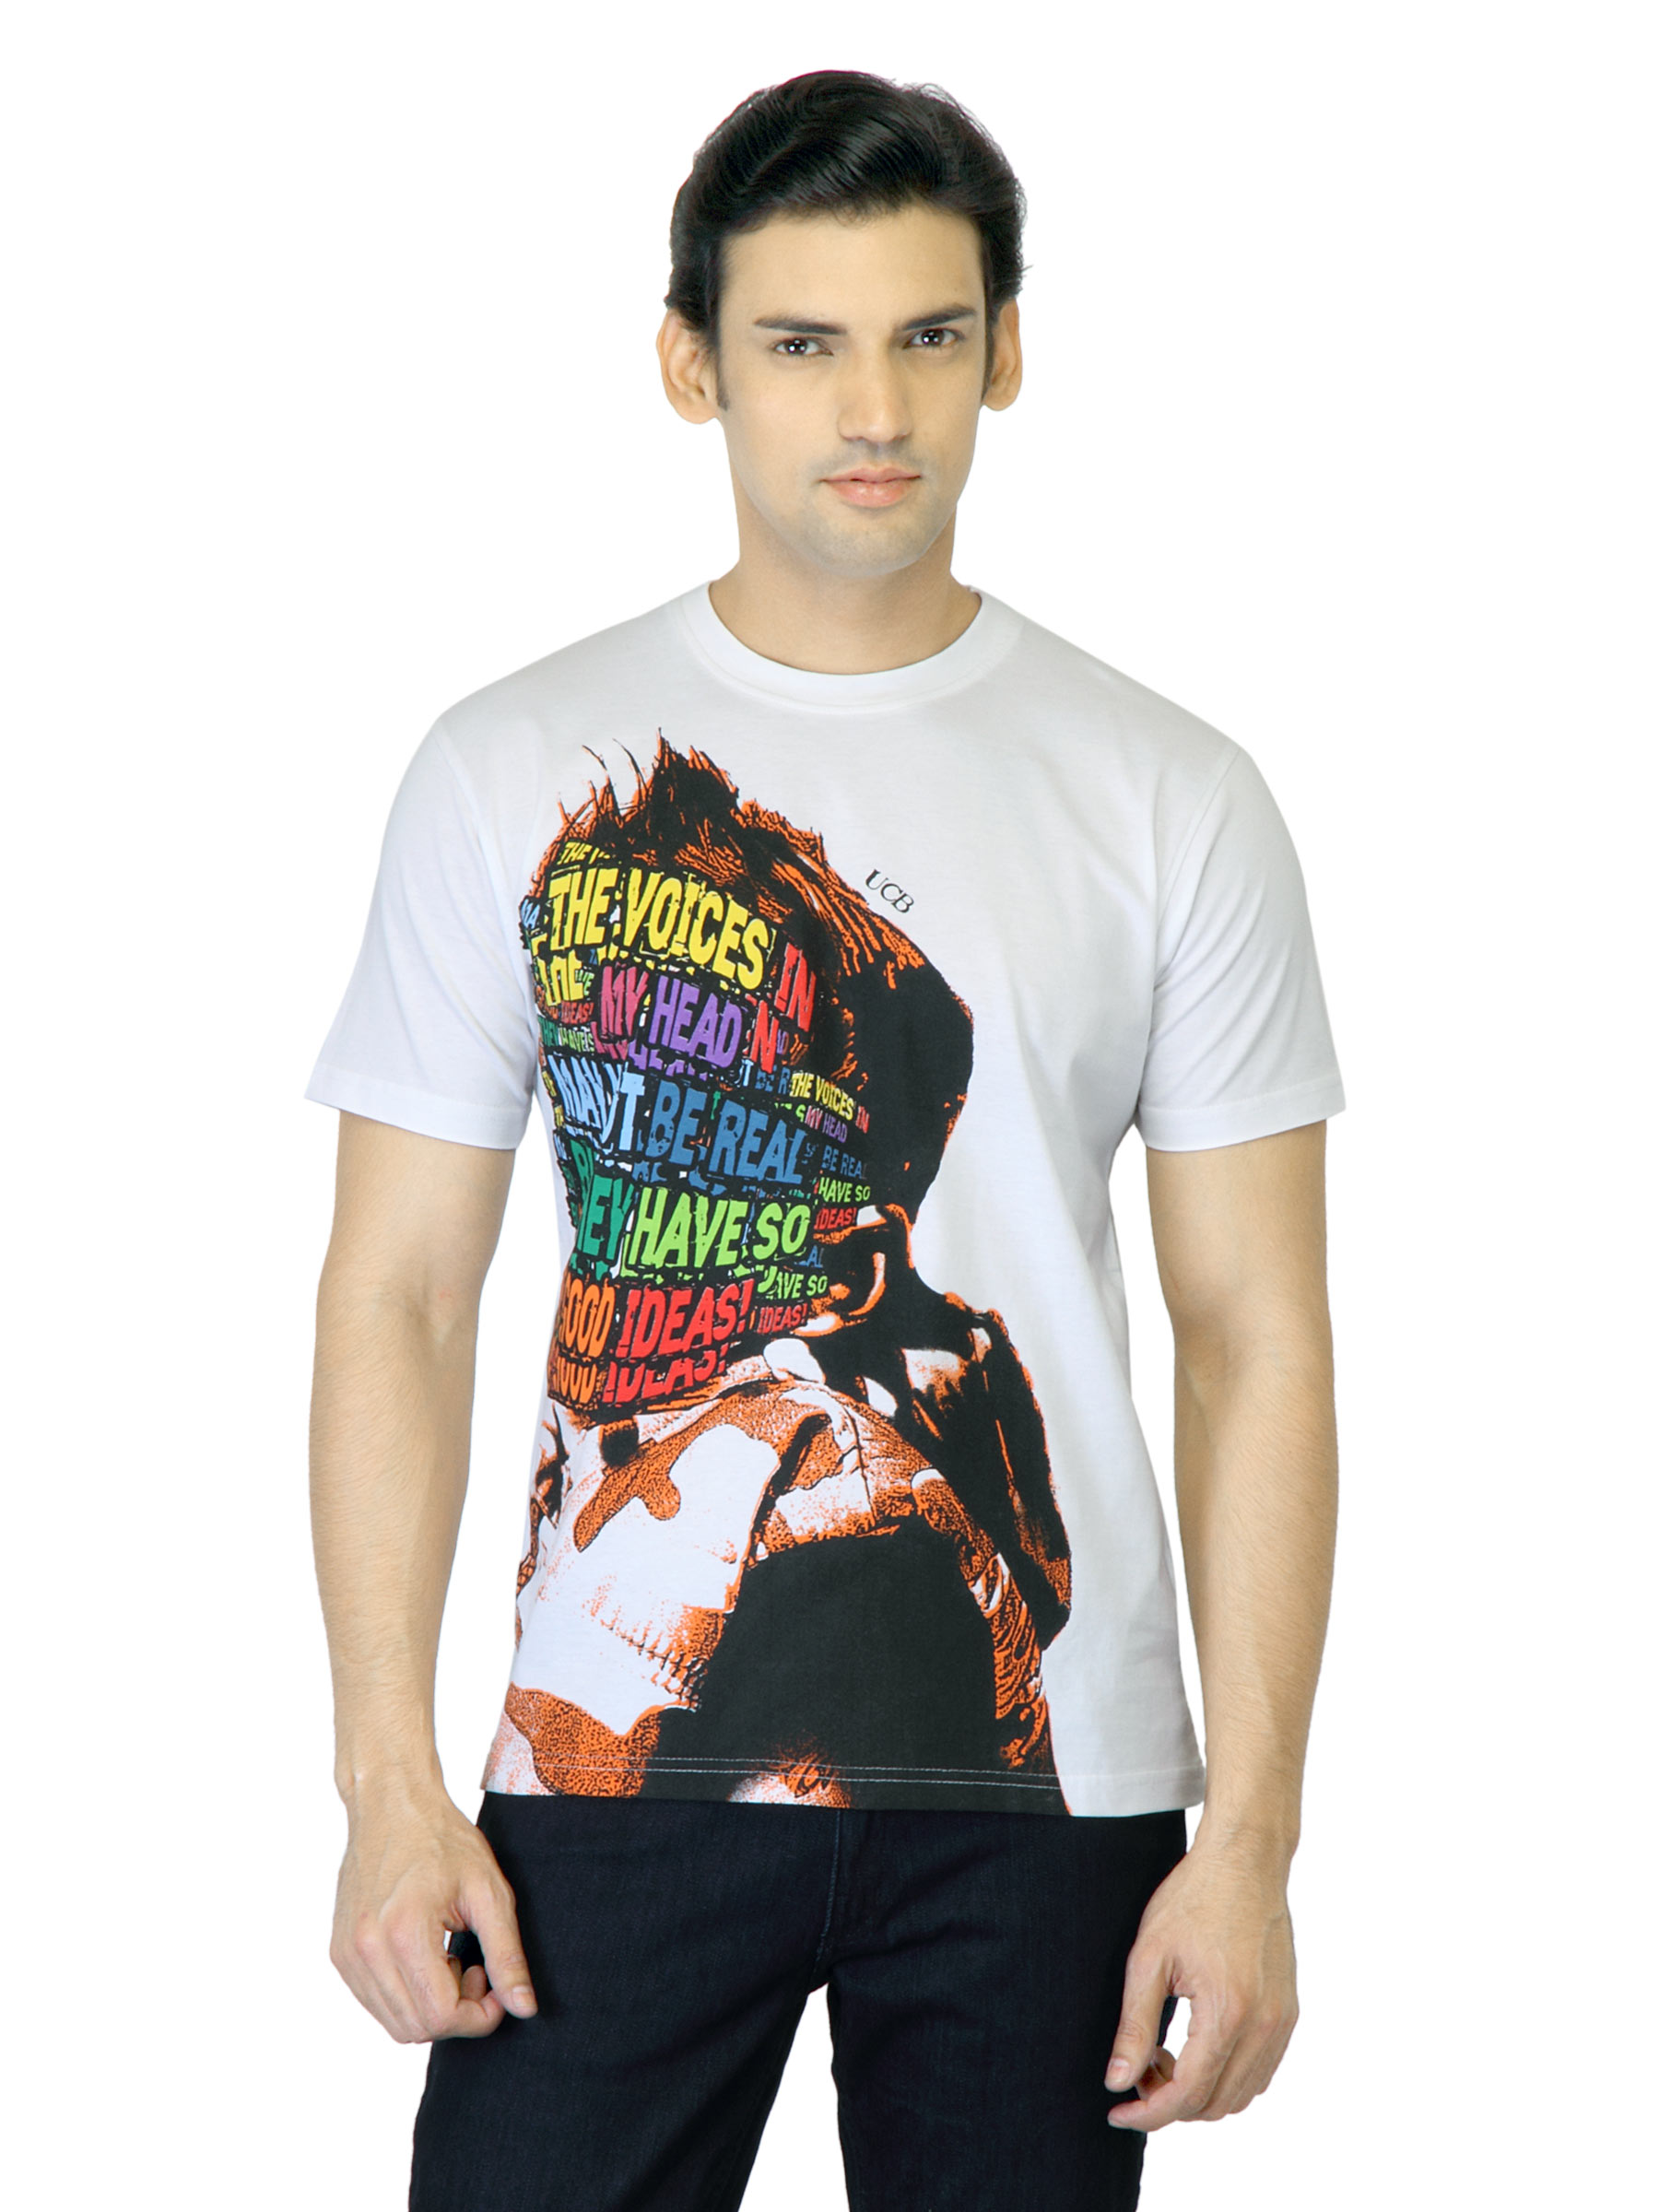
United Colors of Benetton Men White Printed T-shirt
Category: Apparel / Topwear / Tshirts
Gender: Men
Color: White
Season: Summer 2012
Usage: Casual